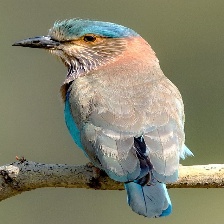
Species: INDIAN ROLLER
Scientific name: CORACIAS BENGHALENSIS